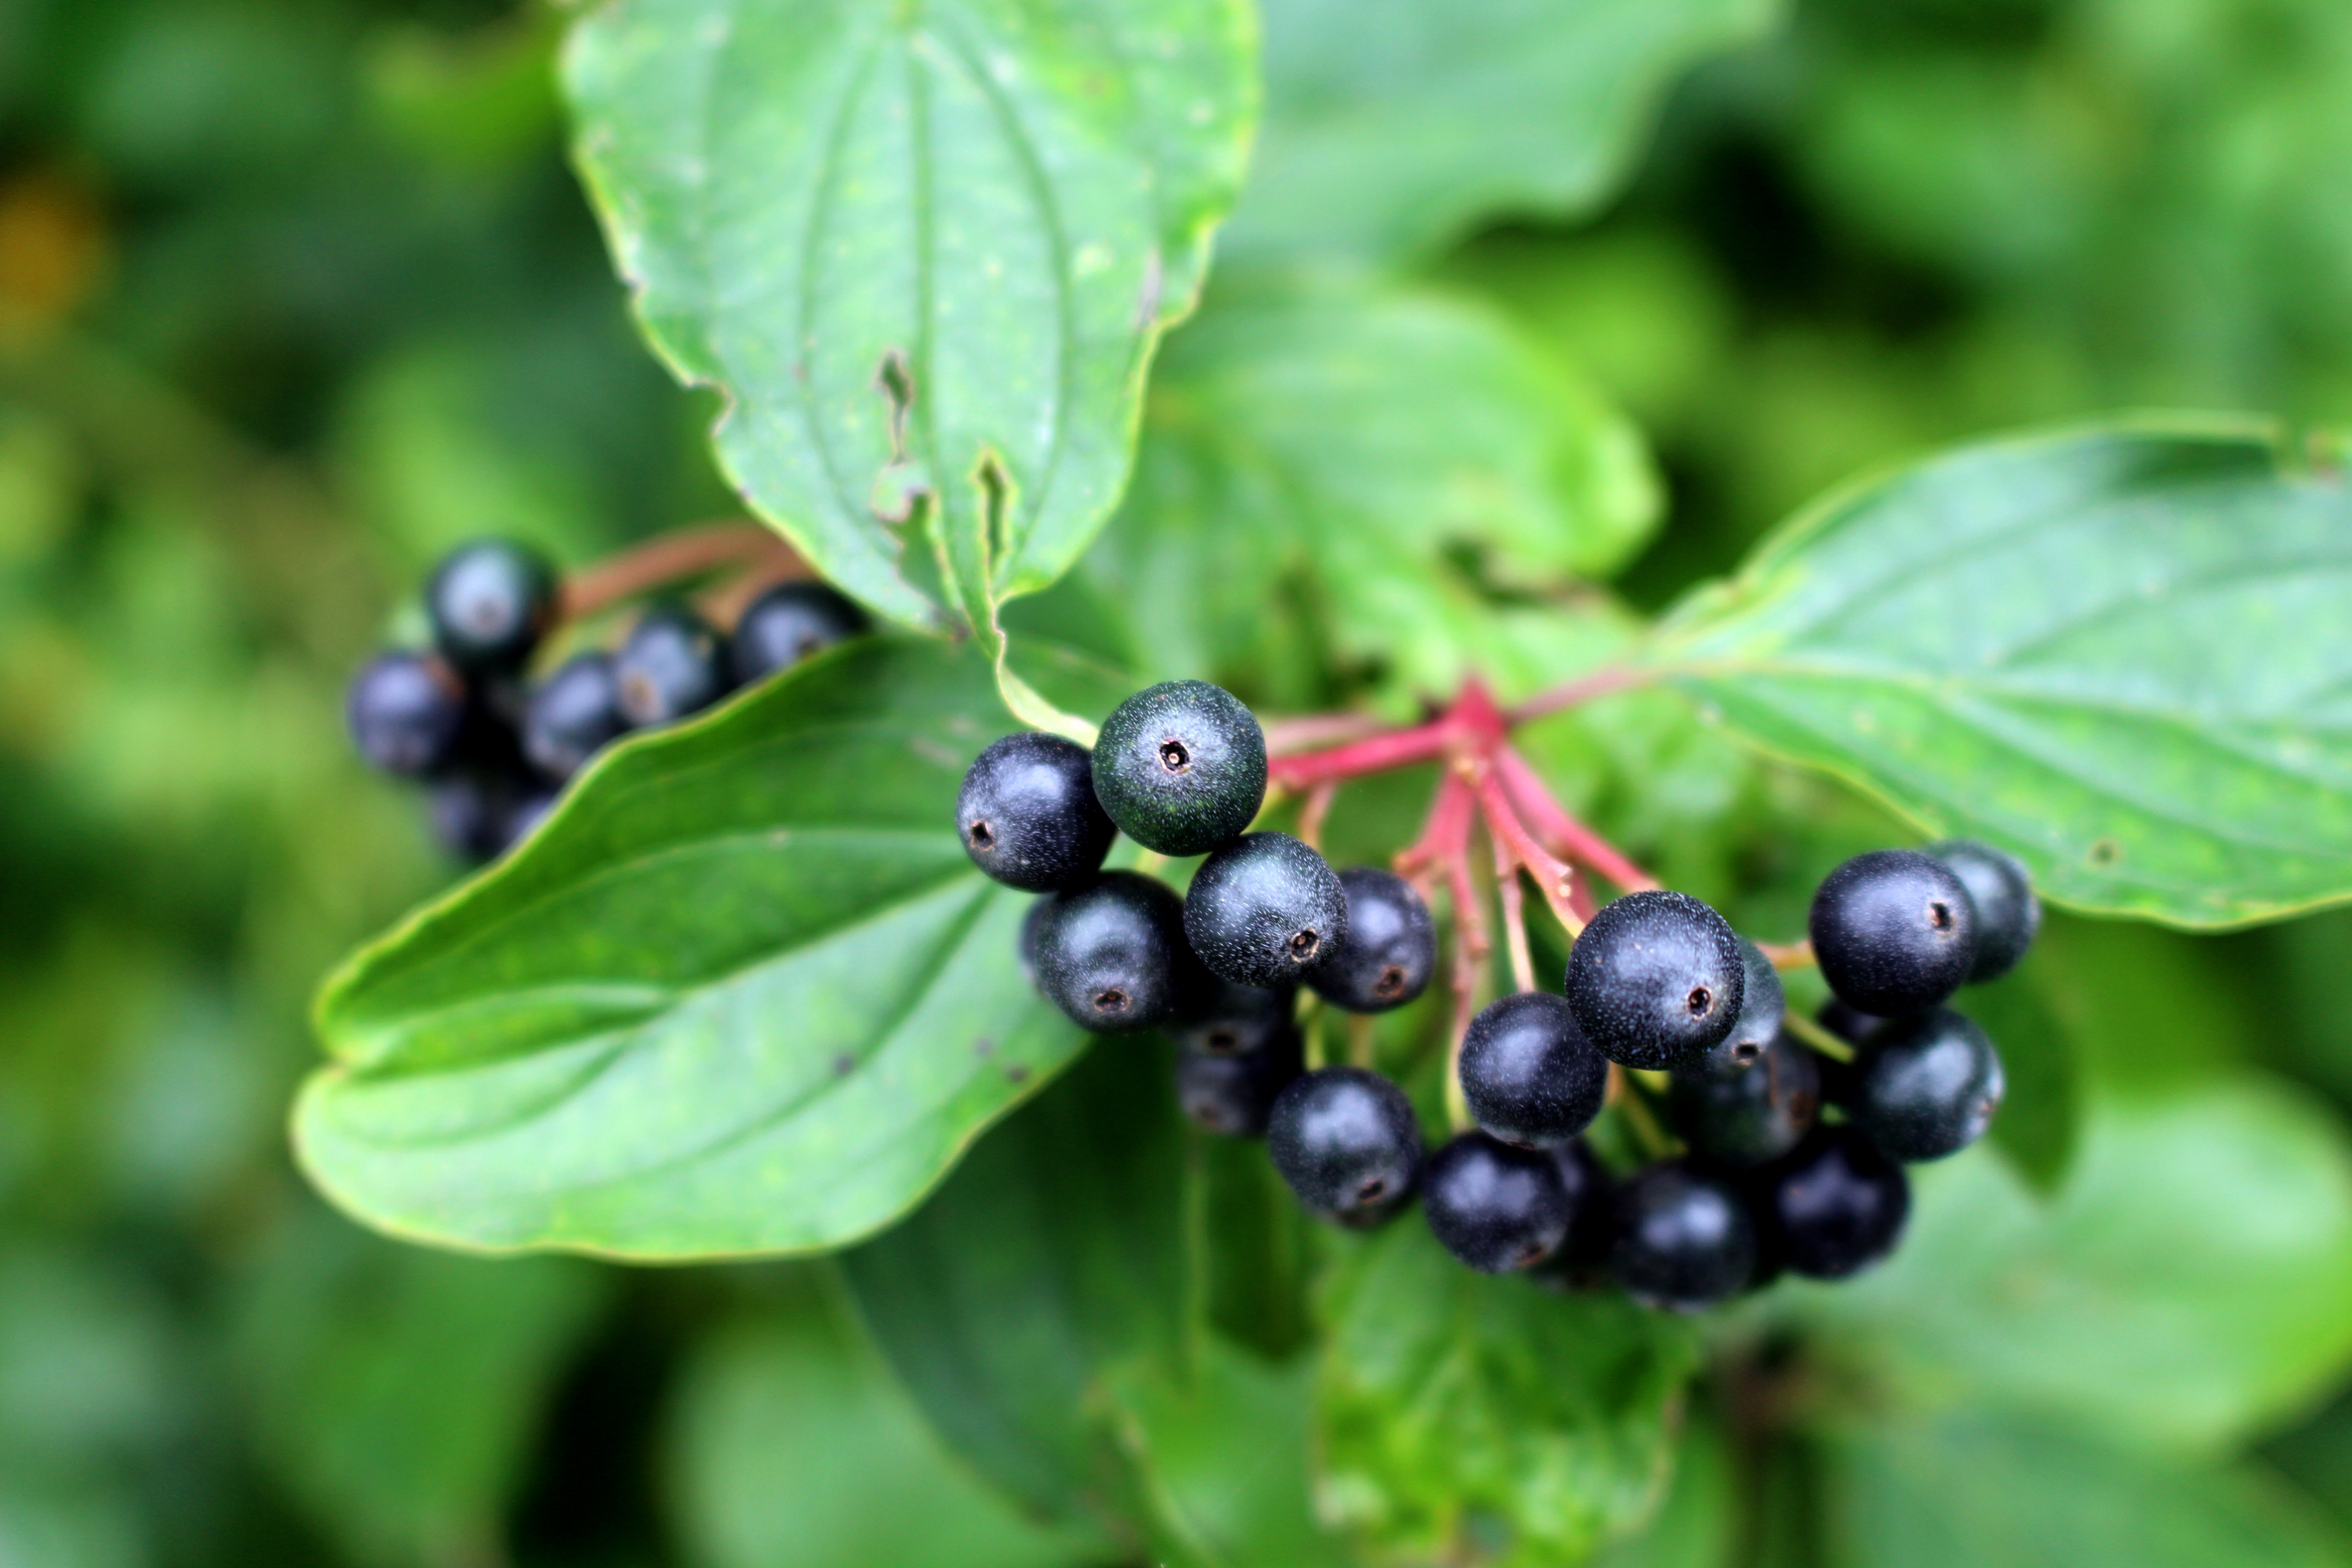
nature, branch, plant, fruit, berry, leaf, flower, summer, bush, food, green, produce, macro, garden, close, flora, blackberry, elder, leaves, berries, shrub, bright, fruits, macro photography, prunus spinosa, flowering plant, currant, chokecherry, macro photo, lingonberry, bilberry, huckleberry, elderberries, macro shot, damson, chokeberry, land plant, dewberry, schisandra